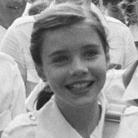
Age: 10